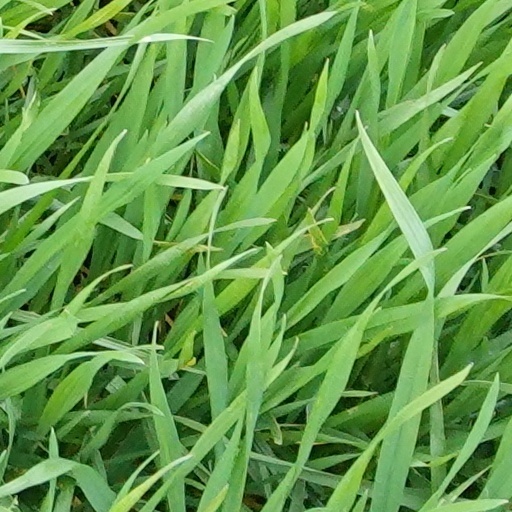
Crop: wheat